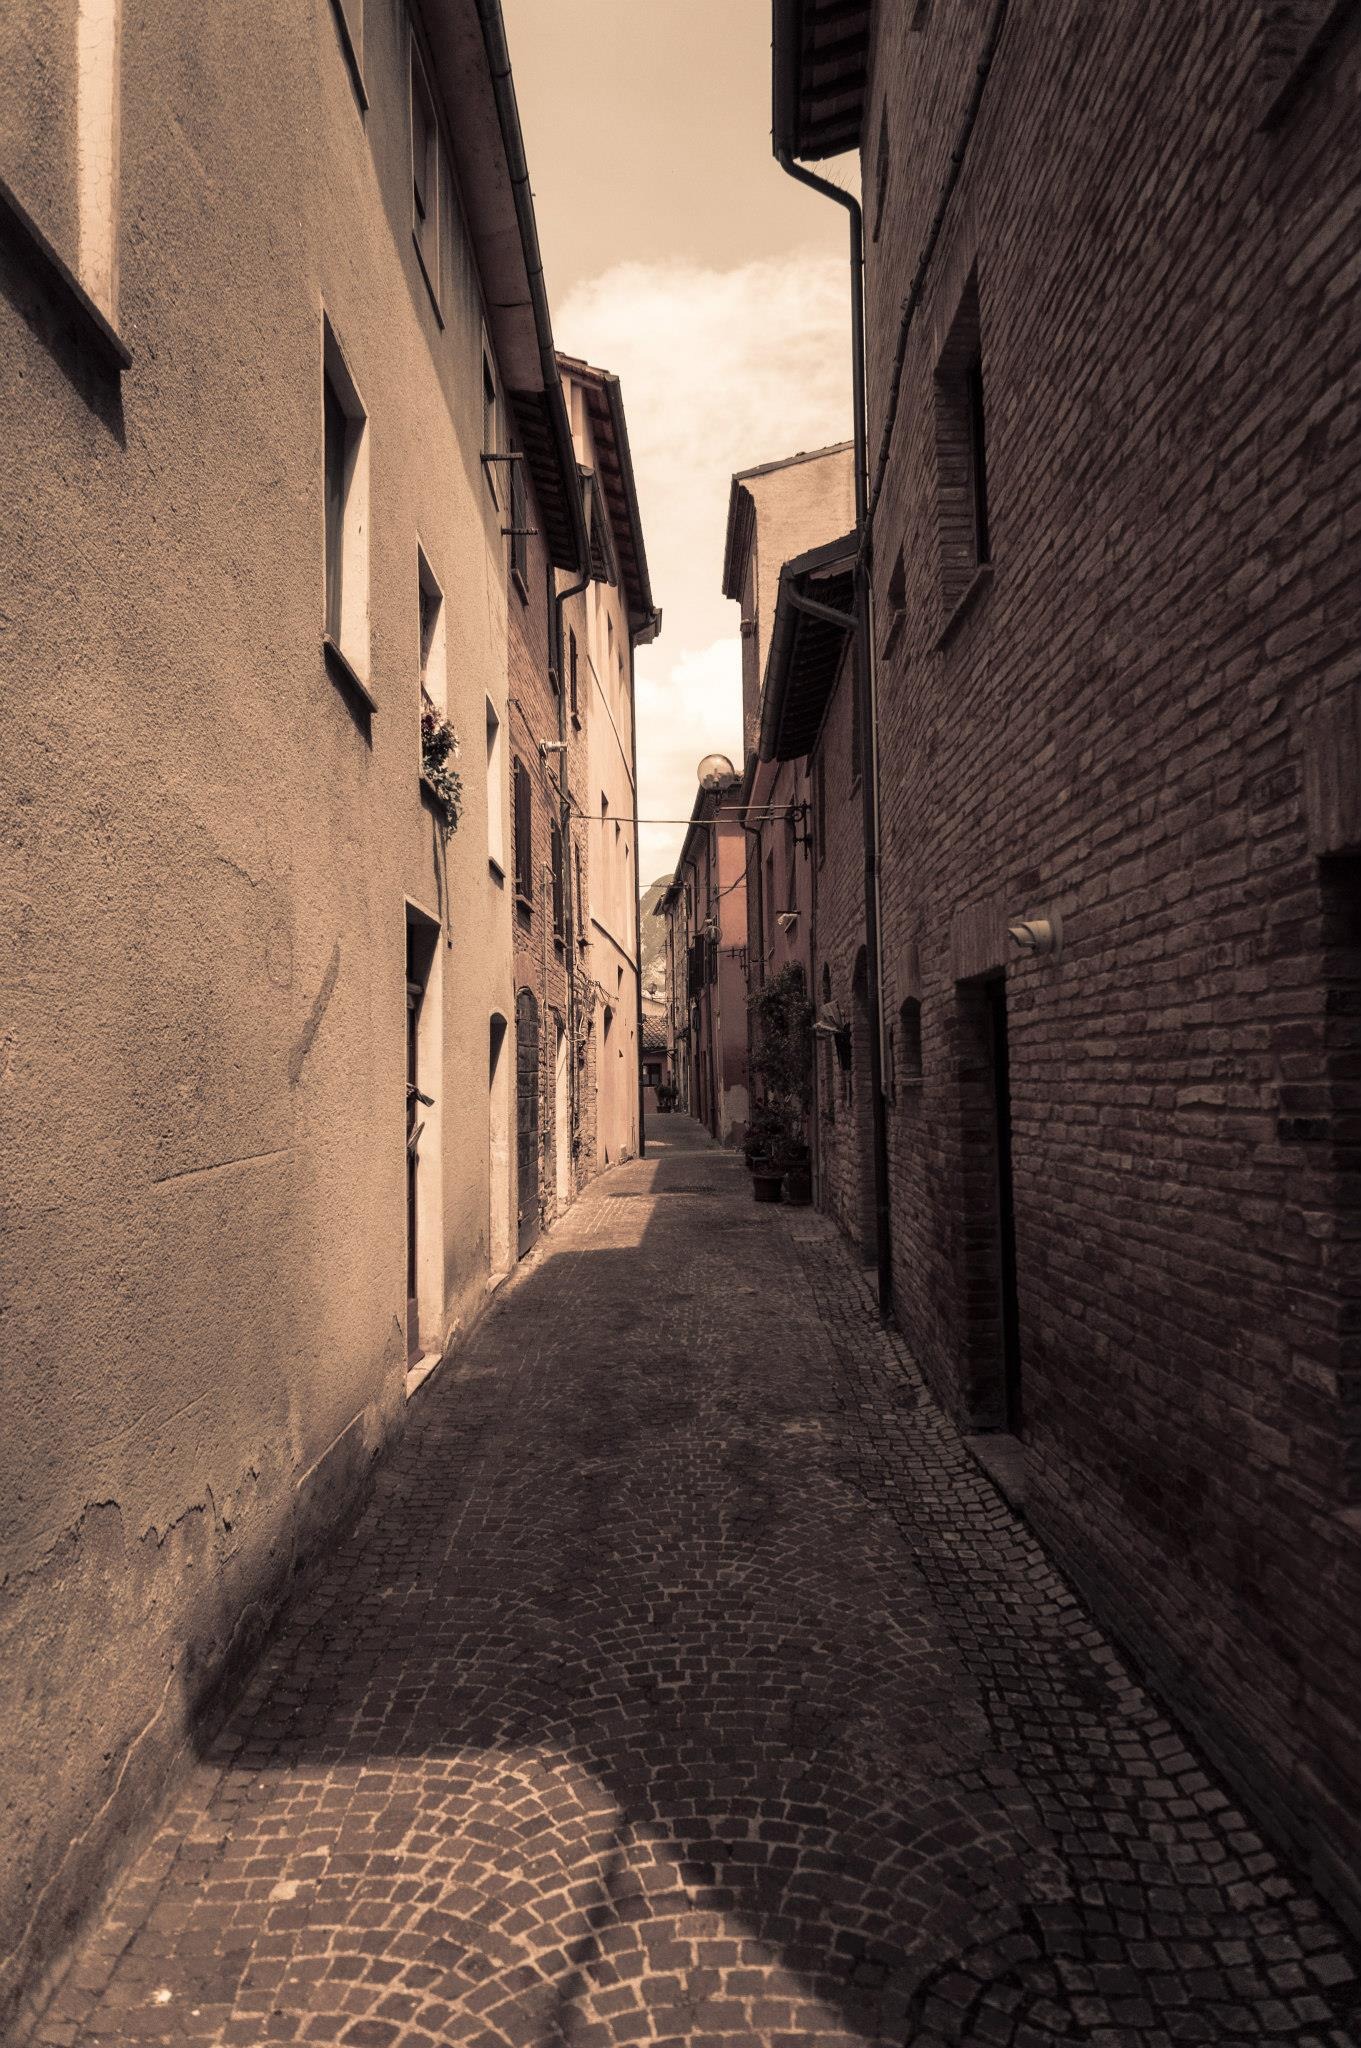
road, street, town, alley, wall, shadow, castle, italy, black, monochrome, lane, old town, sepia, fortress, infrastructure, shape, historically, foresight, castello, road surface, ancient history